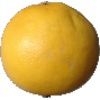
Label: white_grapefruit